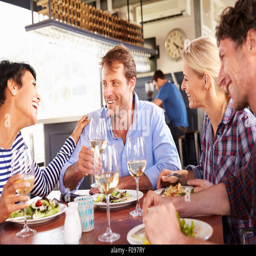
a group of friends having lunch in a restaurant